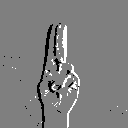
ASL letter: u